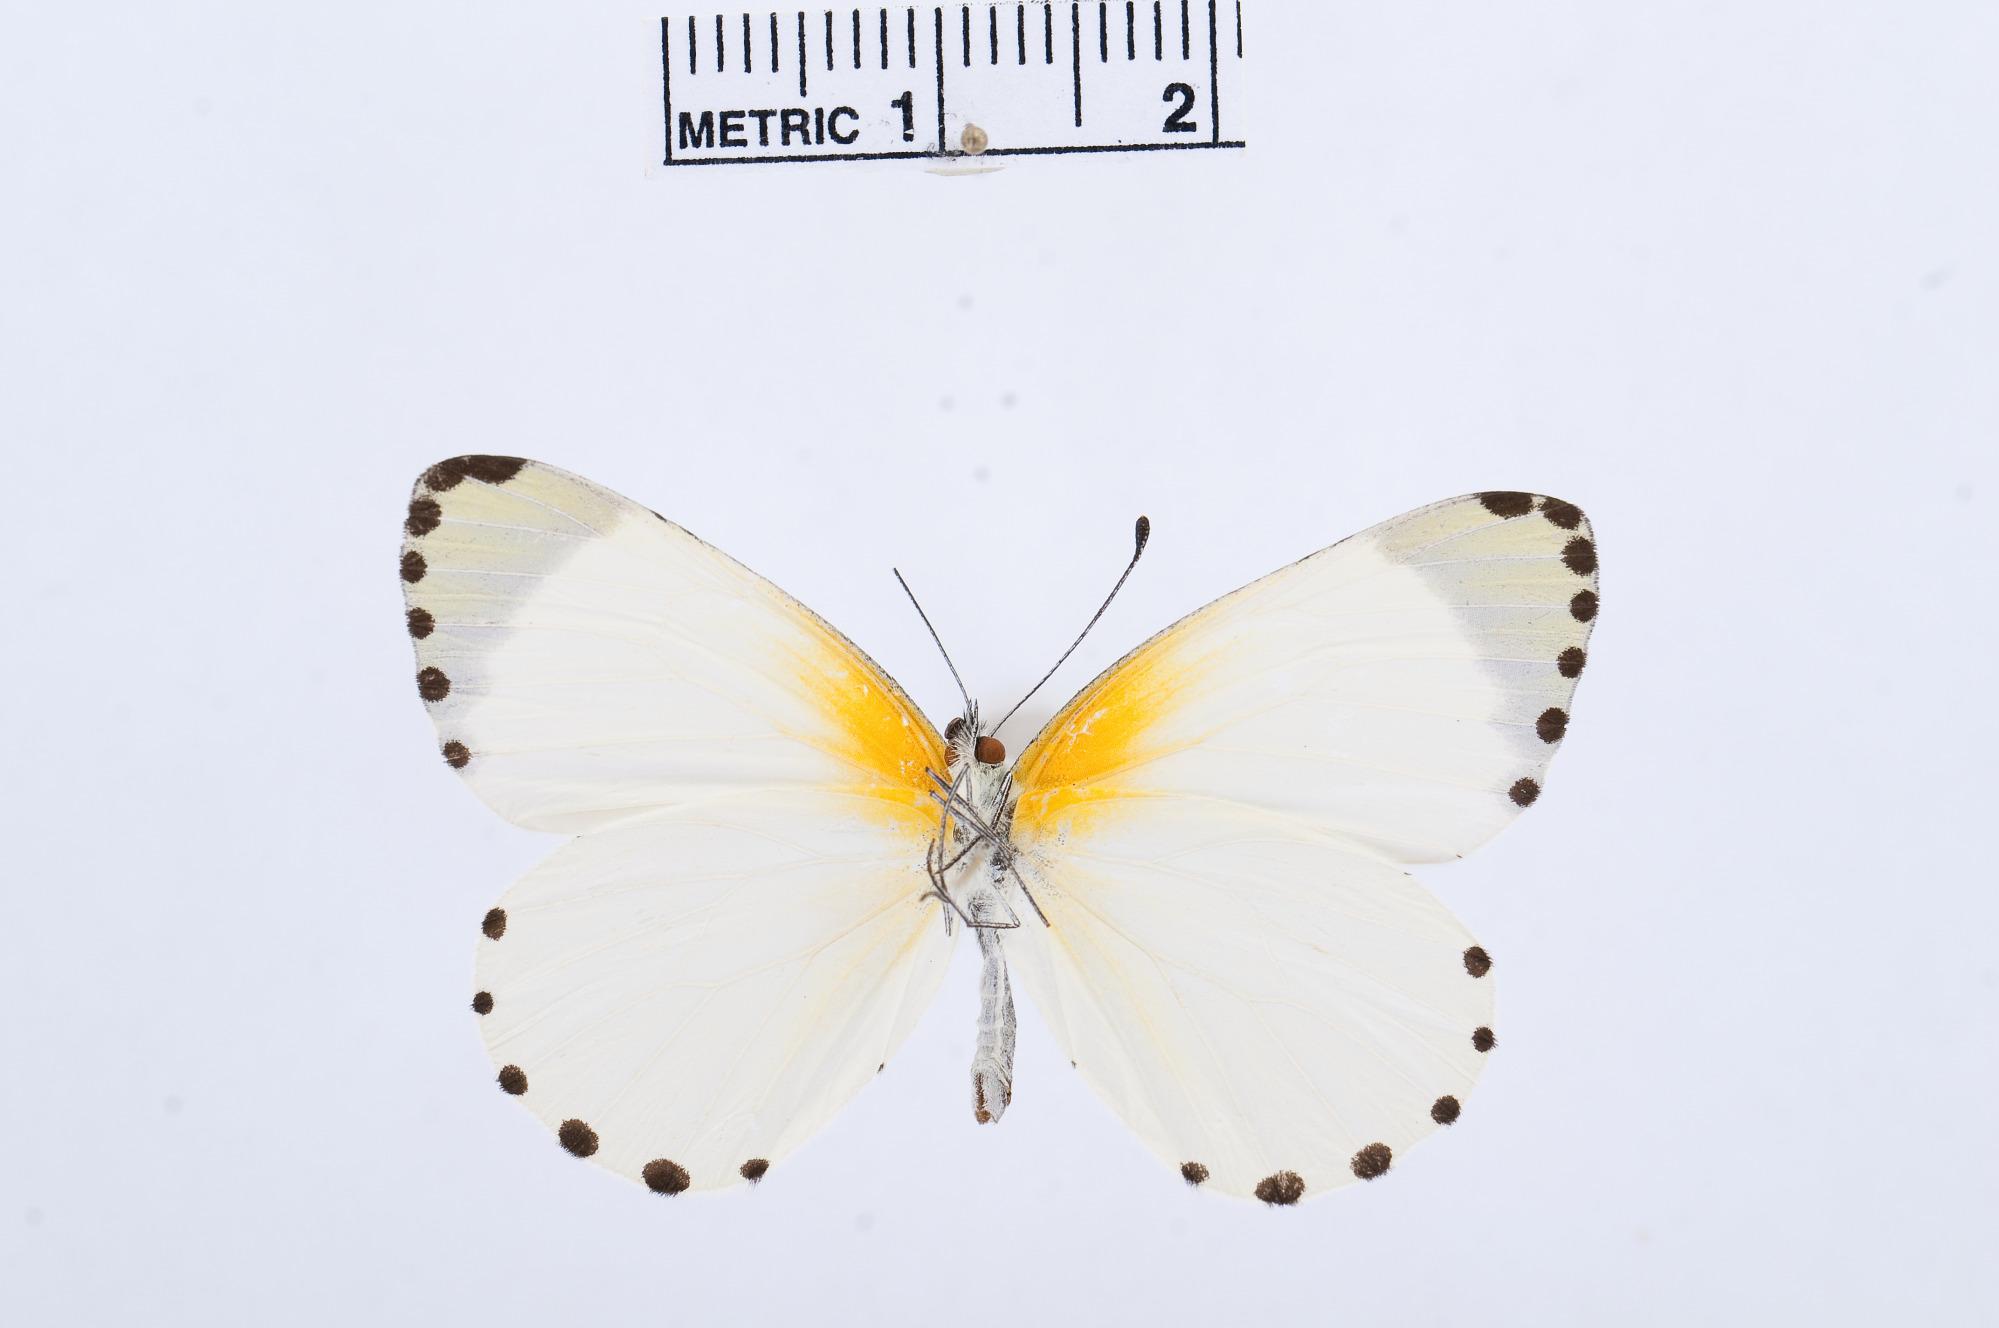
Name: Mylothris schumanni
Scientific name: Mylothris schumanni
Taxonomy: Animalia, Arthropoda, Hexapoda, Insecta, Lepidoptera, Pieridae, Pierinae